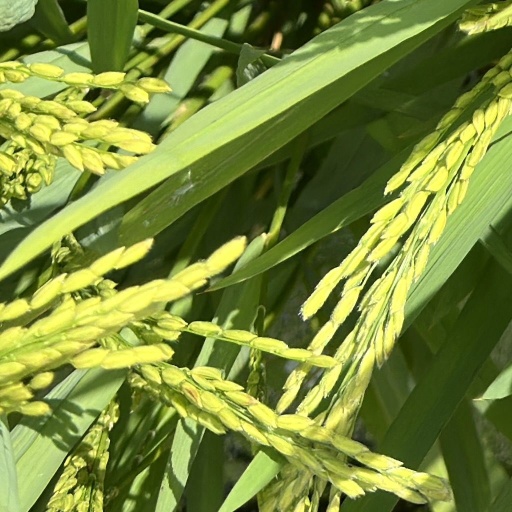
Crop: rice